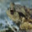
Label: frog